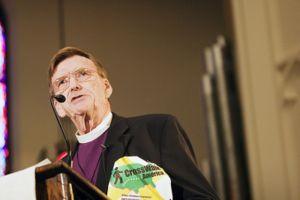
John Shelby Spong est l'ancien évêque anglican du diocèse du New Jersey, de l'Église épiscopalienne des États-Unis. C'est un chrétien libéral, théologien, universitaire, critique religieux et écrivain. Il défend généralement les thèses libérales, comme l'égalité raciale. Il appelle aussi à repenser fondamentalement la foi chrétienne, en abandonnant le théisme et la vie après la mort en tant que punition des comportements humains.